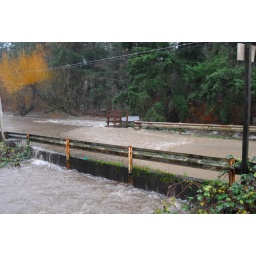
This bridge was barely standing under the flood of water coming through. I expect it to be damaged.